KHNL

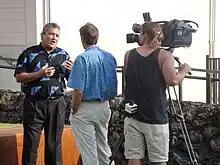
A "Hawaii News Now" crew interviews Hawaii County Mayor Billy Kenoi in 2011

After the consolidation of KGMB and KHNL news was announced, the combined newscast debuted as "Hawaii News Now" on October 26, 2009. The two stations changed the times of some of their early evening newscasts; both stations broadcast at 5 and 10 p.m. with KHNL presenting news at 5:30 and KGMB at 6 p.m. Most of the on-air personalities came from KGMB, with just four KHNL on-air employees remaining with Hawaii News Now. Wayne Harada, writing for "The Honolulu Advertiser", noted that the choice of KGMB personalities likely owed to the ability to remove highly paid veterans from the combined staff and rely on KGMB's superior ratings image.